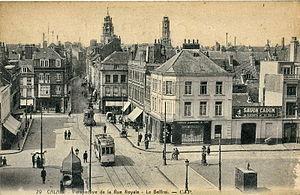
Carte postale ancienne éditée par CAP, n°29
Le réseau de tramway de Calais est un ancien réseau de transport urbain desservant la ville de Calais, ainsi que les communes voisines, dans le département du Pas-de-Calais. Il a fonctionné de 1879 à 1940.